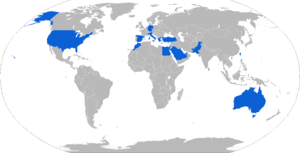
L'AGM-88 HARM est un missile air-sol tactique supersonique conçu aux États-Unis pour trouver et détruire les systèmes de défense anti-aérienne guidés par radar. Il ne nécessite que peu d'interventions de la part de l'équipage de l'avion lanceur.